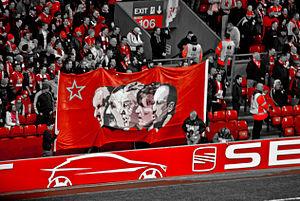
Joe Fagan était un ancien joueur puis manager de football anglais. Il est connu pour avoir été manager de Liverpool de 1983 à 1985. Il a emmené le club anglais jusqu'à la victoire du club en Ligue des champions en 1984. Il est mort en 2001, à l'âge de 80 ans, après une longue maladie.